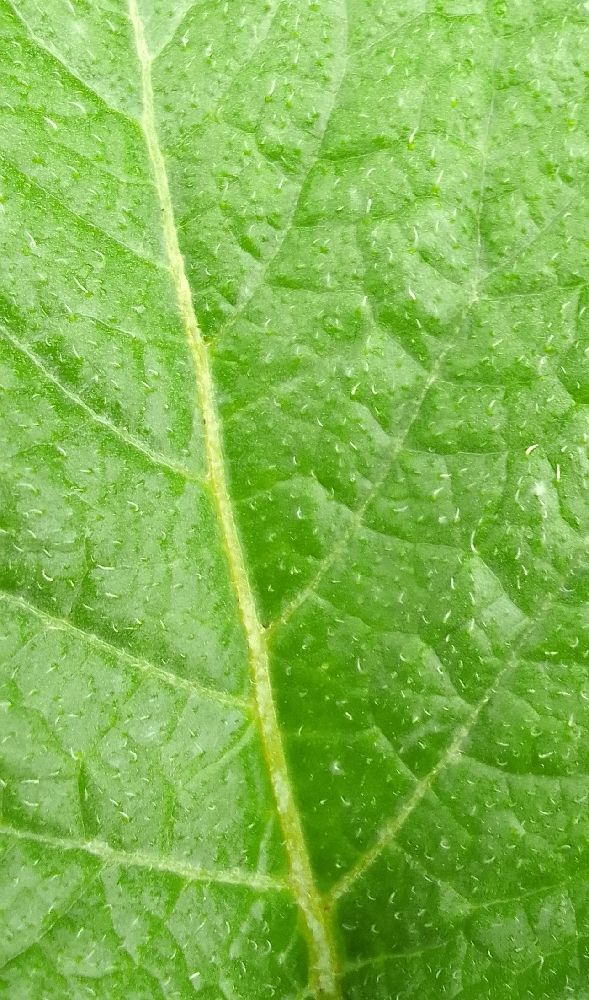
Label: Healthy